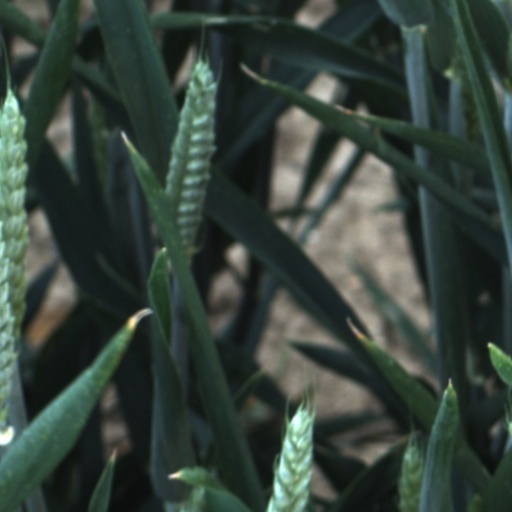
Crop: wheat